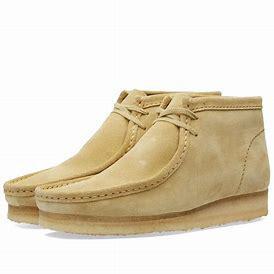
Brand: Clarks
Model: S Wallabee